Shane Crawford

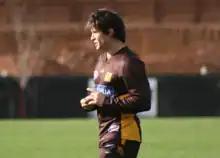
Crawford at Hawthorn training in 2007

Shane Barry Crawford (born 9 September 1974) is a former Australian rules football player, television media personality and author. He played 305 senior games for the Hawthorn Football Club in the Australian Football League (AFL). During his AFL career he became captain of Hawthorn in 1999 and that season also won the AFL's top individual honours, the Brownlow Medal and the Leigh Matthews Trophy. He is a four-time All-Australian player and played in three International Rules series for Australia. He has won four Hawthorn Best & Fairest Awardand was a member of Hawthorn's 2008 premiership side.